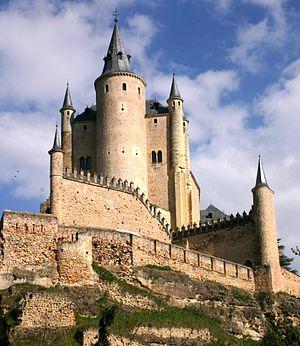
L'alcazar de Ségovie est un château fortifié, situé à l'extrémité de la vieille ville de Ségovie en Espagne. Il est bâti sur un éperon rocheux dominant le confluent des rivières Eresma et Clamores près de la sierra de Guadarrama. Il est l'un des châteaux les plus remarquables d'Espagne en raison de sa forme semblable à la proue d'un navire. L'alcazar a été initialement construit comme une forteresse, mais a servi de palais royal, de prison d'État et comme académie militaire depuis lors.